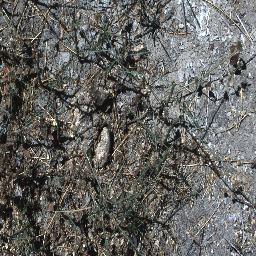
Label: parkinsonia